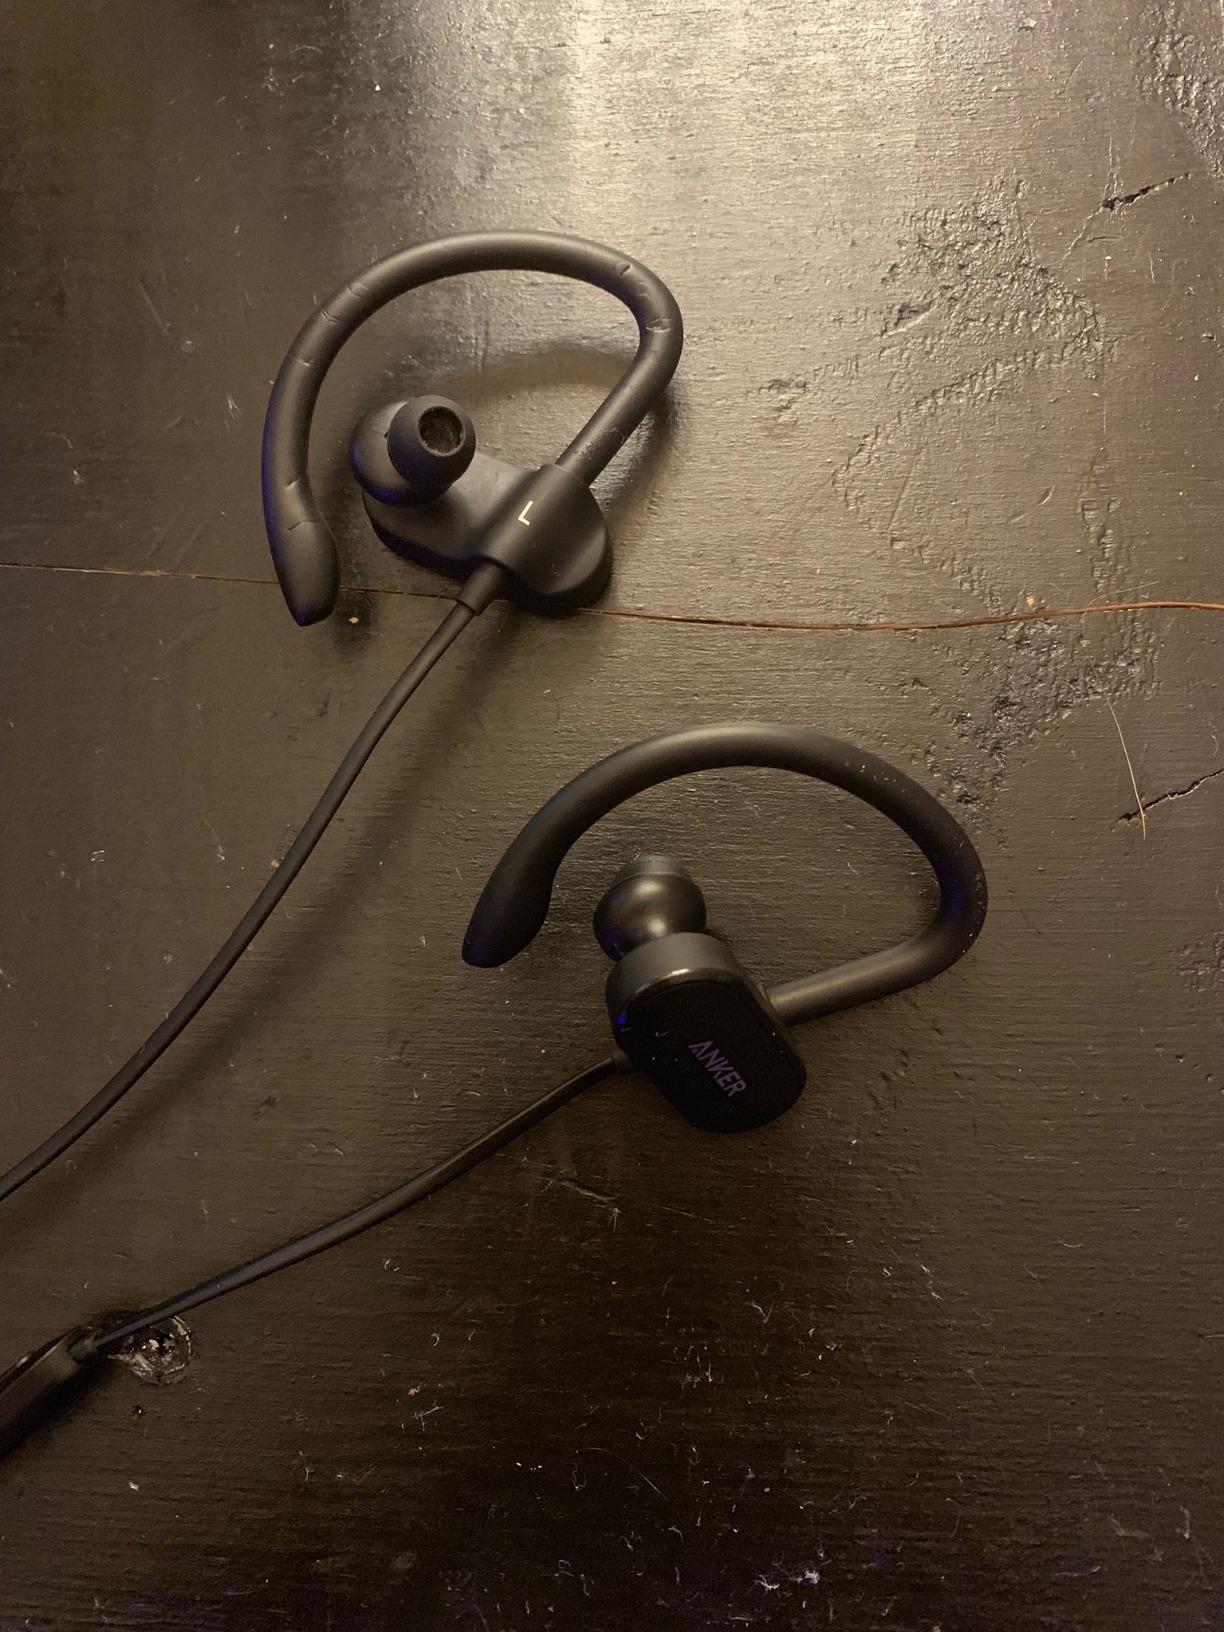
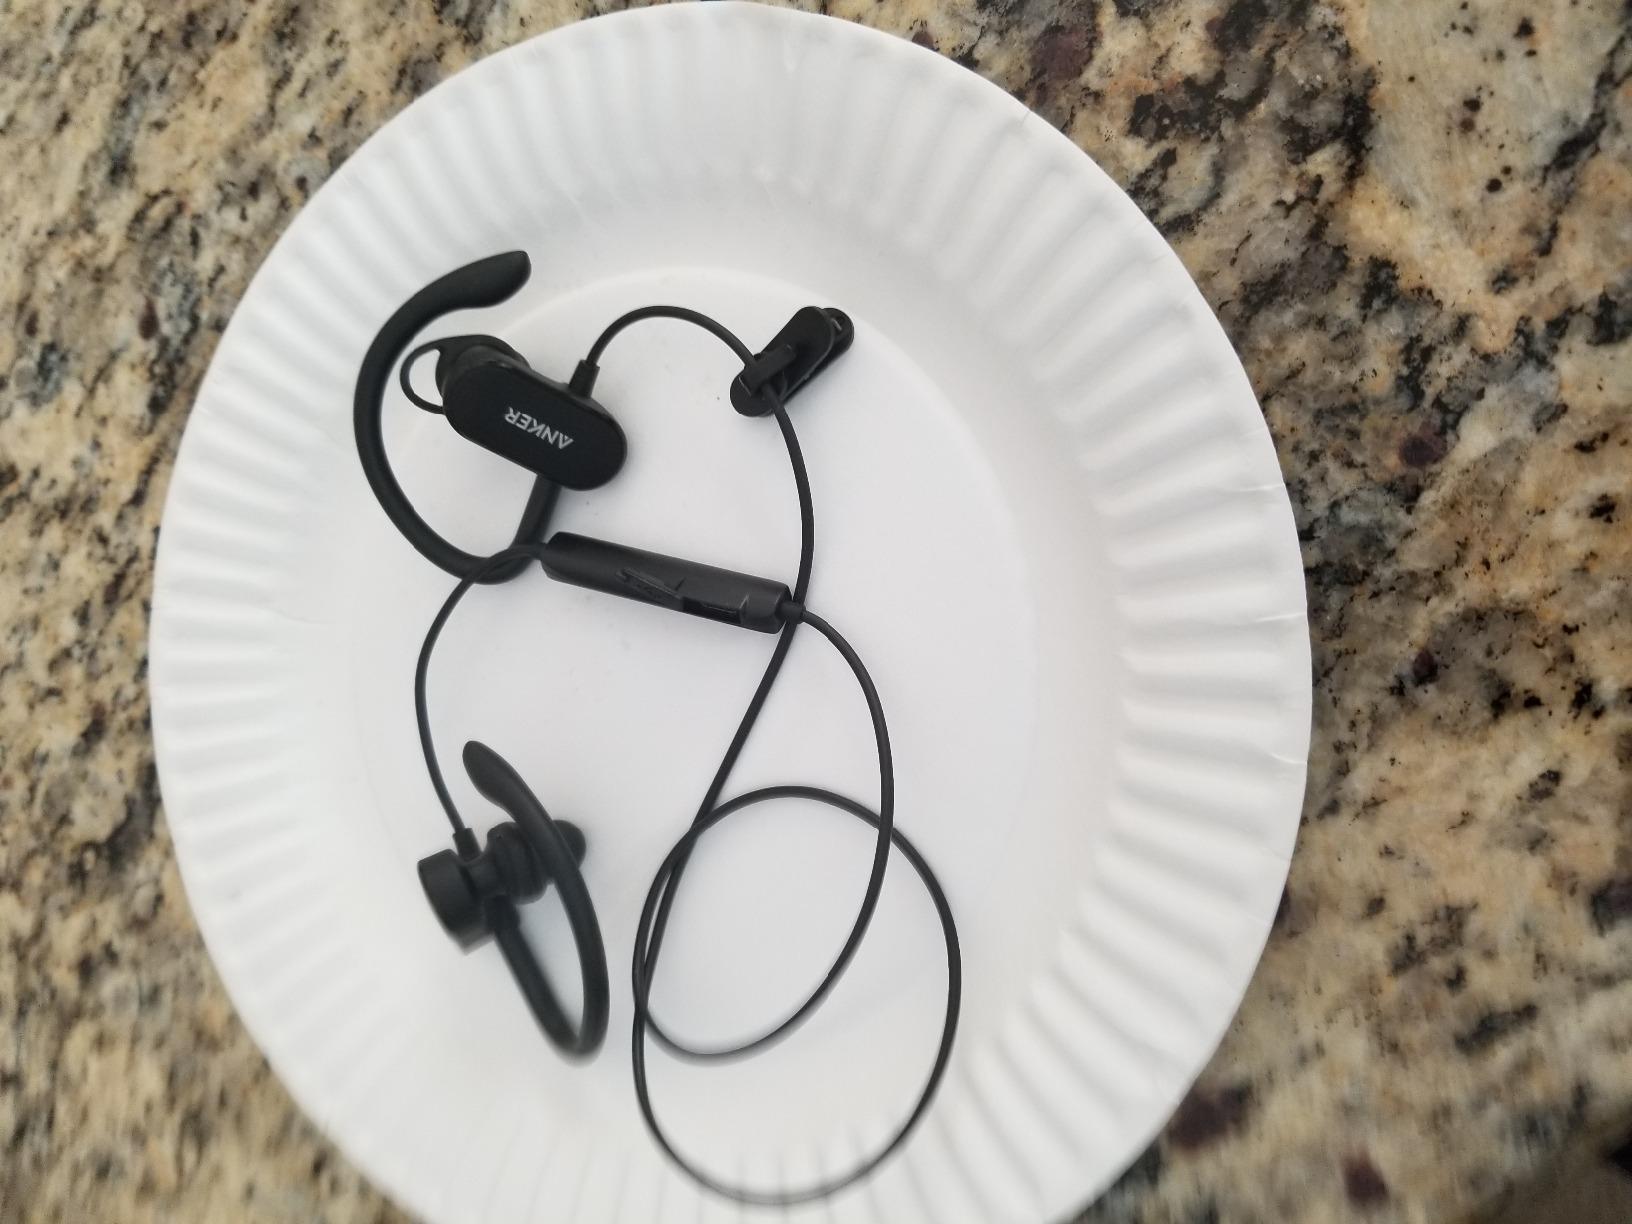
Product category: headphones
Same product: yes